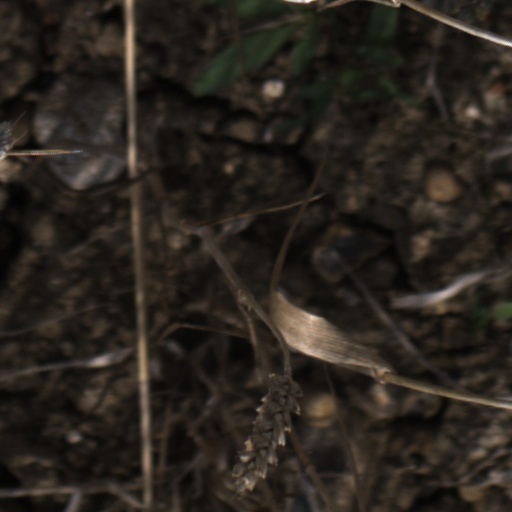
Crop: wheat